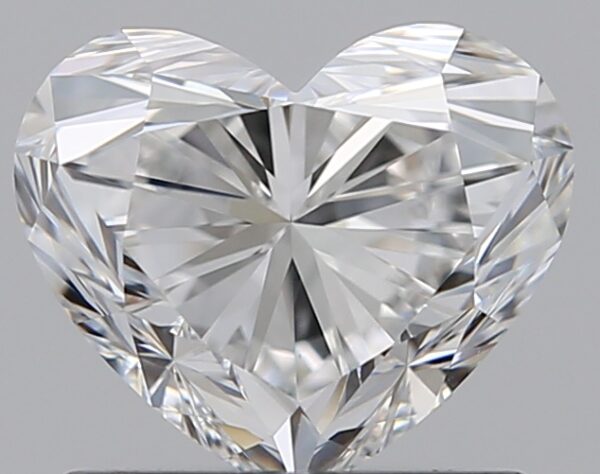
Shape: heart
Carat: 0.9
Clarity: VVS2
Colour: E
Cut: VG
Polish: EX
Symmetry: VG
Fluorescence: N
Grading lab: GIA
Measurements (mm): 5.56 x 6.64 x 4.07